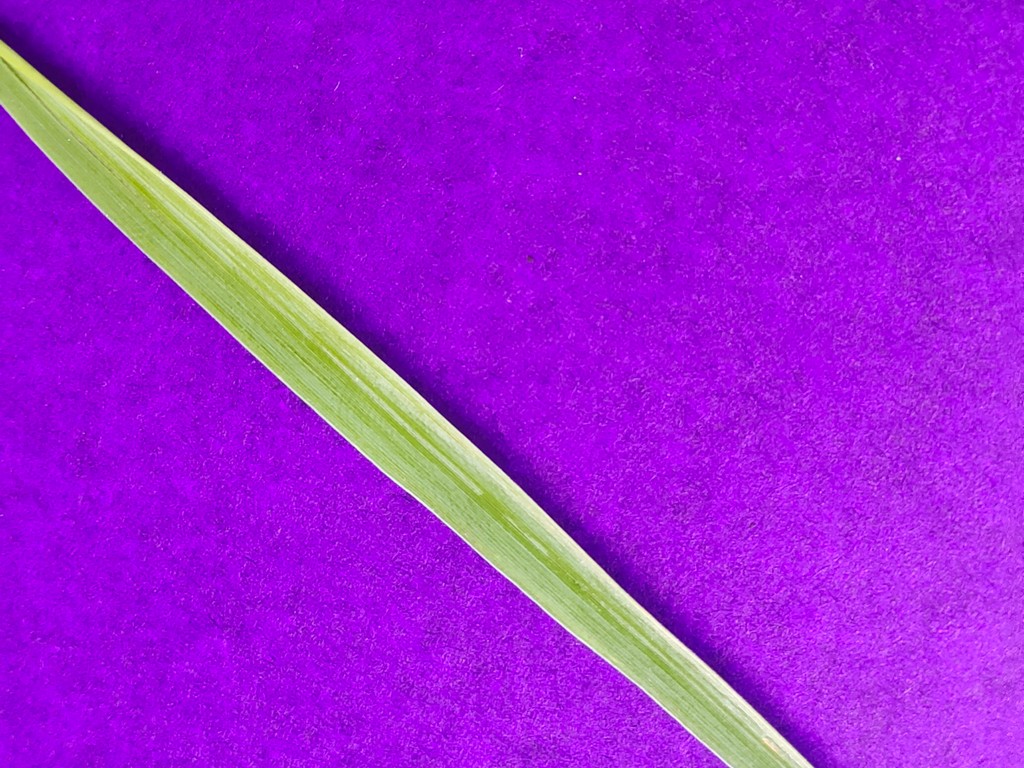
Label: Healthy